Michal Březina

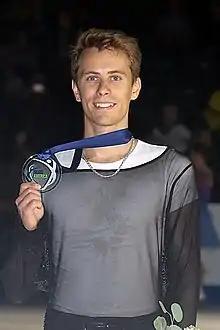
Březina on the podium at 2018 Skate America

Michal Březina (born 30 March 1990) is a retired Czech figure skater. He is the 2013 European bronze medalist, 2011 Skate America champion, 2009 World Junior silver medalist and four-time Czech national champion. He also won the 2014-15 ISU Challenger Series. Michal represented the Czech Republic at the 2010, 2014, 2018, and 2022 Winter Olympics.